Death Magnetic

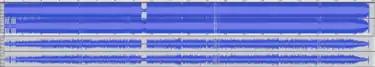
As this waveform shows, the CD version of "Death Magnetic" (top) is far more compressed (less dynamic) than the "Guitar Hero" downloadable release (bottom).

The album has been criticized for having compromised sound quality, due to an excessively compressed dynamic range, leading to audible distortion. Sean Michaels of "The Guardian" explains that this is "a result of the 'loudness war'—an ongoing industry effort to make recordings as loud as possible". A "Rolling Stone" article states that Rubin was "overseeing mixes in Los Angeles while the band is in Europe, headlining shows" and only communicated with him by conference calls.